Fort Allen (Carbon County, Pennsylvania)

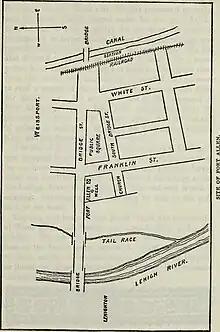
Location of the site of Fort Allen, showing the fort's well, in the town of Weissport, Pennsylvania.

The finished fort was 125 feet long and 50 feet wide, with two triangular bastions, a 12-foot high palisade, and a surrounding trench. Inside there was a well, a barracks for the garrison, a storeroom and a gunpowder magazine. Two swivel guns were mounted at opposite corners.